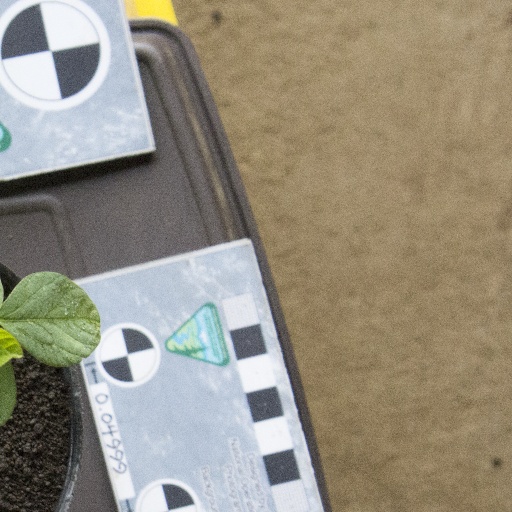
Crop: soybean